Asociación de Scouts de El Salvador

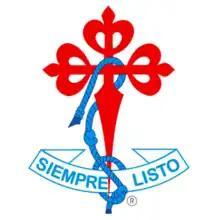

The Asociación de Scouts de El Salvador ("Scout Association of El Salvador") is the national Scouting organization of El Salvador. Scouting in El Salvador was founded in 1938 and became a member of the World Organization of the Scout Movement in 1940. The association has 2,820 members as of 2011.